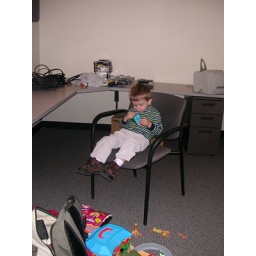
Raimi eating fruit snacks in my office.